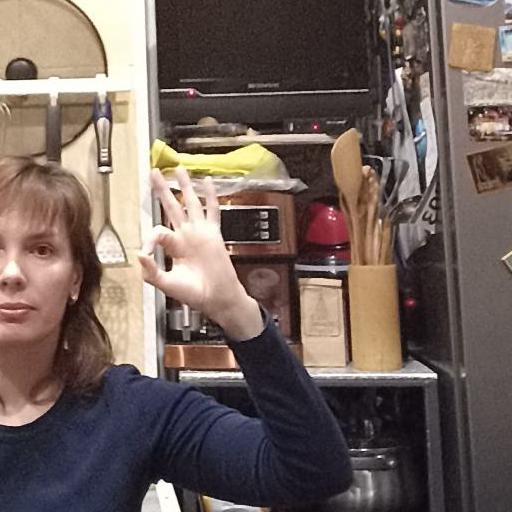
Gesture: ok